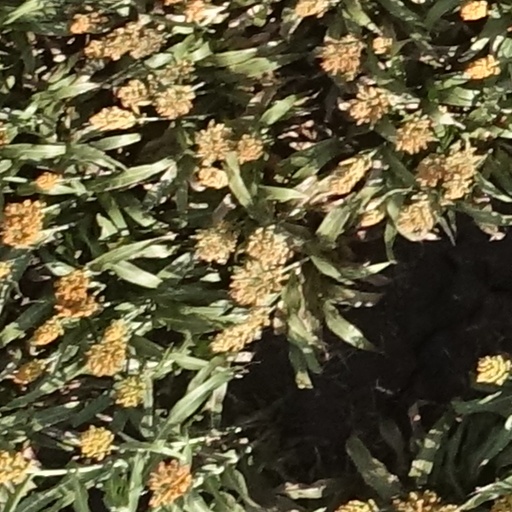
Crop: sorghum